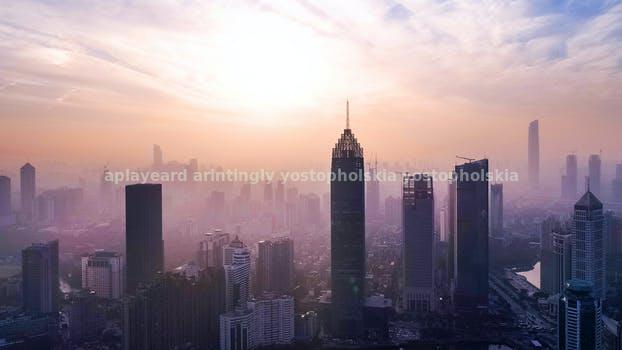
Label: Watermark